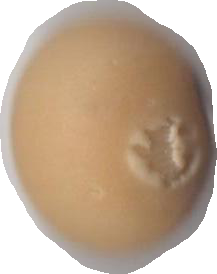
Variety: Anjasmoro